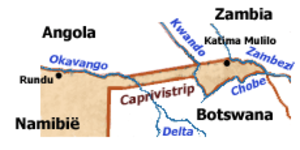
Caprivi-striben
Caprivistriben
Caprivi-striben er en smal zone i det nordøstlige Namibia, 450 km lang, og strækker sig østover mod Zambezi-floden. Bredden varierer fra 35 til 100 km.